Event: Hurricane Matthew
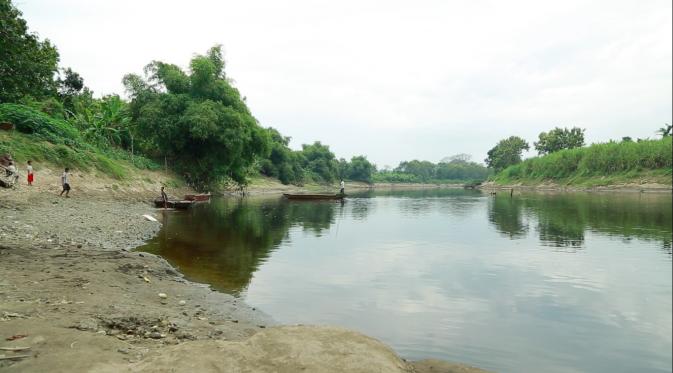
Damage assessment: no_damage